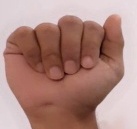
ASL sign: A